Armies in the American Civil War

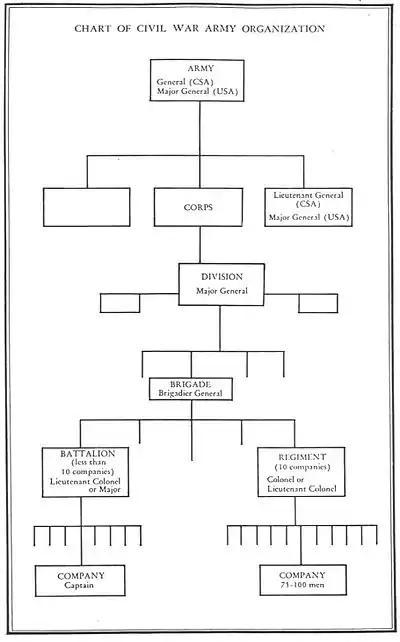
Typical army organization during the American Civil War

The unit structure into which the expanding armies were organized was generally the same for Federals and Confederates, reflecting the common roots of both armies. The Federals began the war with a Regular Army organized into an essentially Napoleonic, musket-equipped structure. Both sides used a variant of the old Regular Army structure for newly formed volunteer regiments. The Federal War Department established a volunteer infantry regimental organization with a strength that could range from 866 to 1,046 (varying in authorized strength by up to 180 infantry privates). The Confederate Congress field its 10‑company infantry regiment at 1,045 men. Combat strength in battle, however, was always much lower (especially by the time of the Overland Campaign) because of casualties, sickness, leaves, details, desertions, and straggling.